John Hutton (Conservative politician)

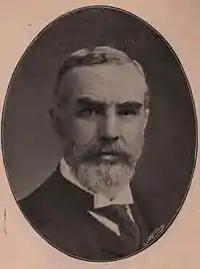
Hutton in 1895.

John Hutton (10 January 1847 – 19 December 1921) was a British Conservative politician who was a Member of Parliament in the House of Commons in two periods between 1868 and 1906.